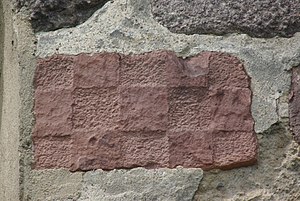
Skakbrætsten / Eksempler / Tyskland
Skakbrætsten eller skaktavlkvadre med mørke og lyse skaktern forekommer på senromanske og tidlige gotiske stenkirker fra 1200-tallet, hovedsagelig i to områder i Europa: det nordlige Jylland og et ca. 100 km bredt sammenhængende område i Tyskland og det nuværende Polen på begge sider af floden Oder.